List of birds of New Hampshire

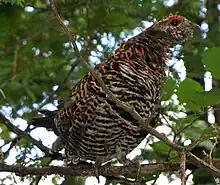
Spruce grouse

Phasianidae consists of the pheasants and their allies. These are terrestrial species, variable in size but generally plump with broad relatively short wings. Many species are gamebirds or have been domesticated as a food source for humans. Turkeys have a distinctive fleshy wattle that hangs from the underside of the beak and a fleshy protuberance that hangs from the top of its beak called a snood. As with many galliform species, the female (the hen) is smaller than the male (the tom) and much less colorful. With wingspans of 1.5–1.8 meters (almost 6 feet), the turkeys are the largest birds in the open forests in which they live and are rarely mistaken for any other species. Grouse inhabit temperate and subarctic regions of the Northern Hemisphere. They are game and are sometimes hunted for food. In all New Hampshire species, males are polygamous and have elaborate courtship displays. These heavily built birds have legs feathered to the toes. Most species are year-round residents and do not migrate. Four species have been recorded in New Hampshire.